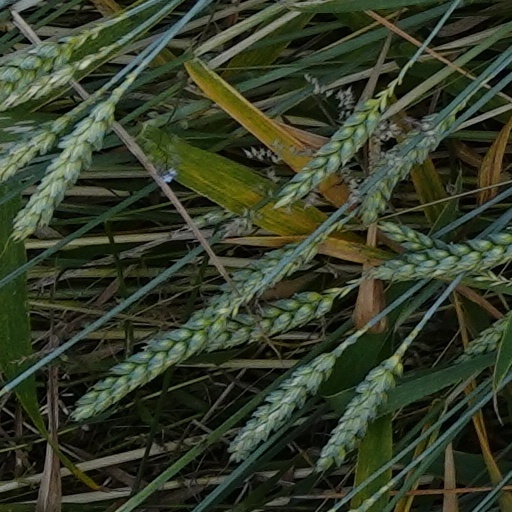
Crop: wheat